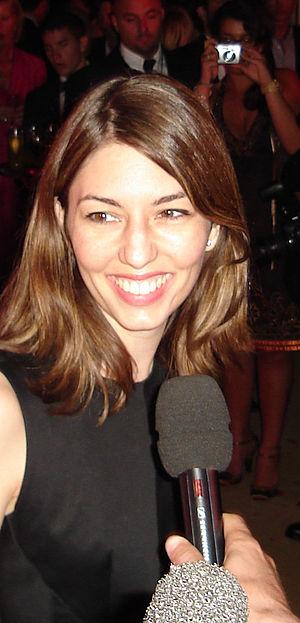
Thierry Garcia Party
Marie-Antoinette est un film franco-nippo-américain écrit et réalisé par Sofia Coppola, sorti en 2006. Il est adapté du livre d'Antonia Fraser, Marie-Antoinette, publié en 2001. Il s'inspire très librement de la vie de Marie-Antoinette, archiduchesse d'Autriche, dauphine puis reine de France, par son mariage avec le futur Louis XVI. Le film conte sa vie d'avril 1770 aux journées révolutionnaires d'octobre 1789.